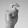
ASL letter: X